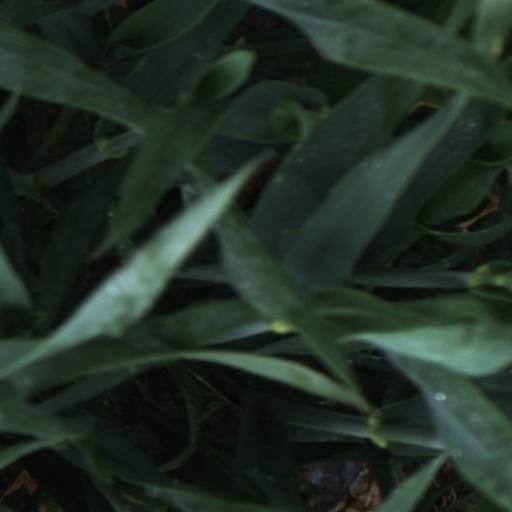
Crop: wheat